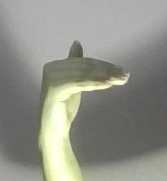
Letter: khaa